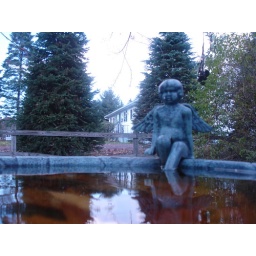
The birdbath in my frontyard, the red in the water is the leaves.